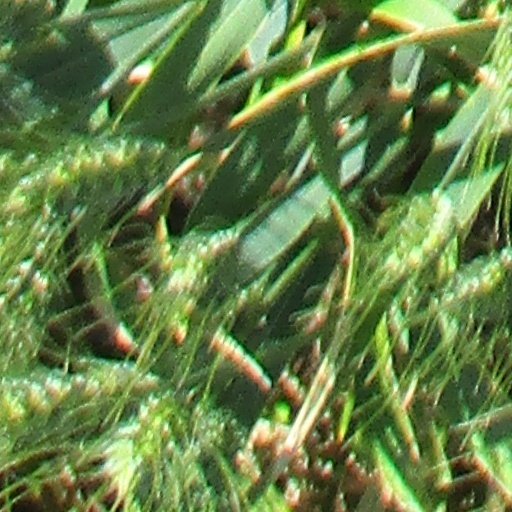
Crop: wheat